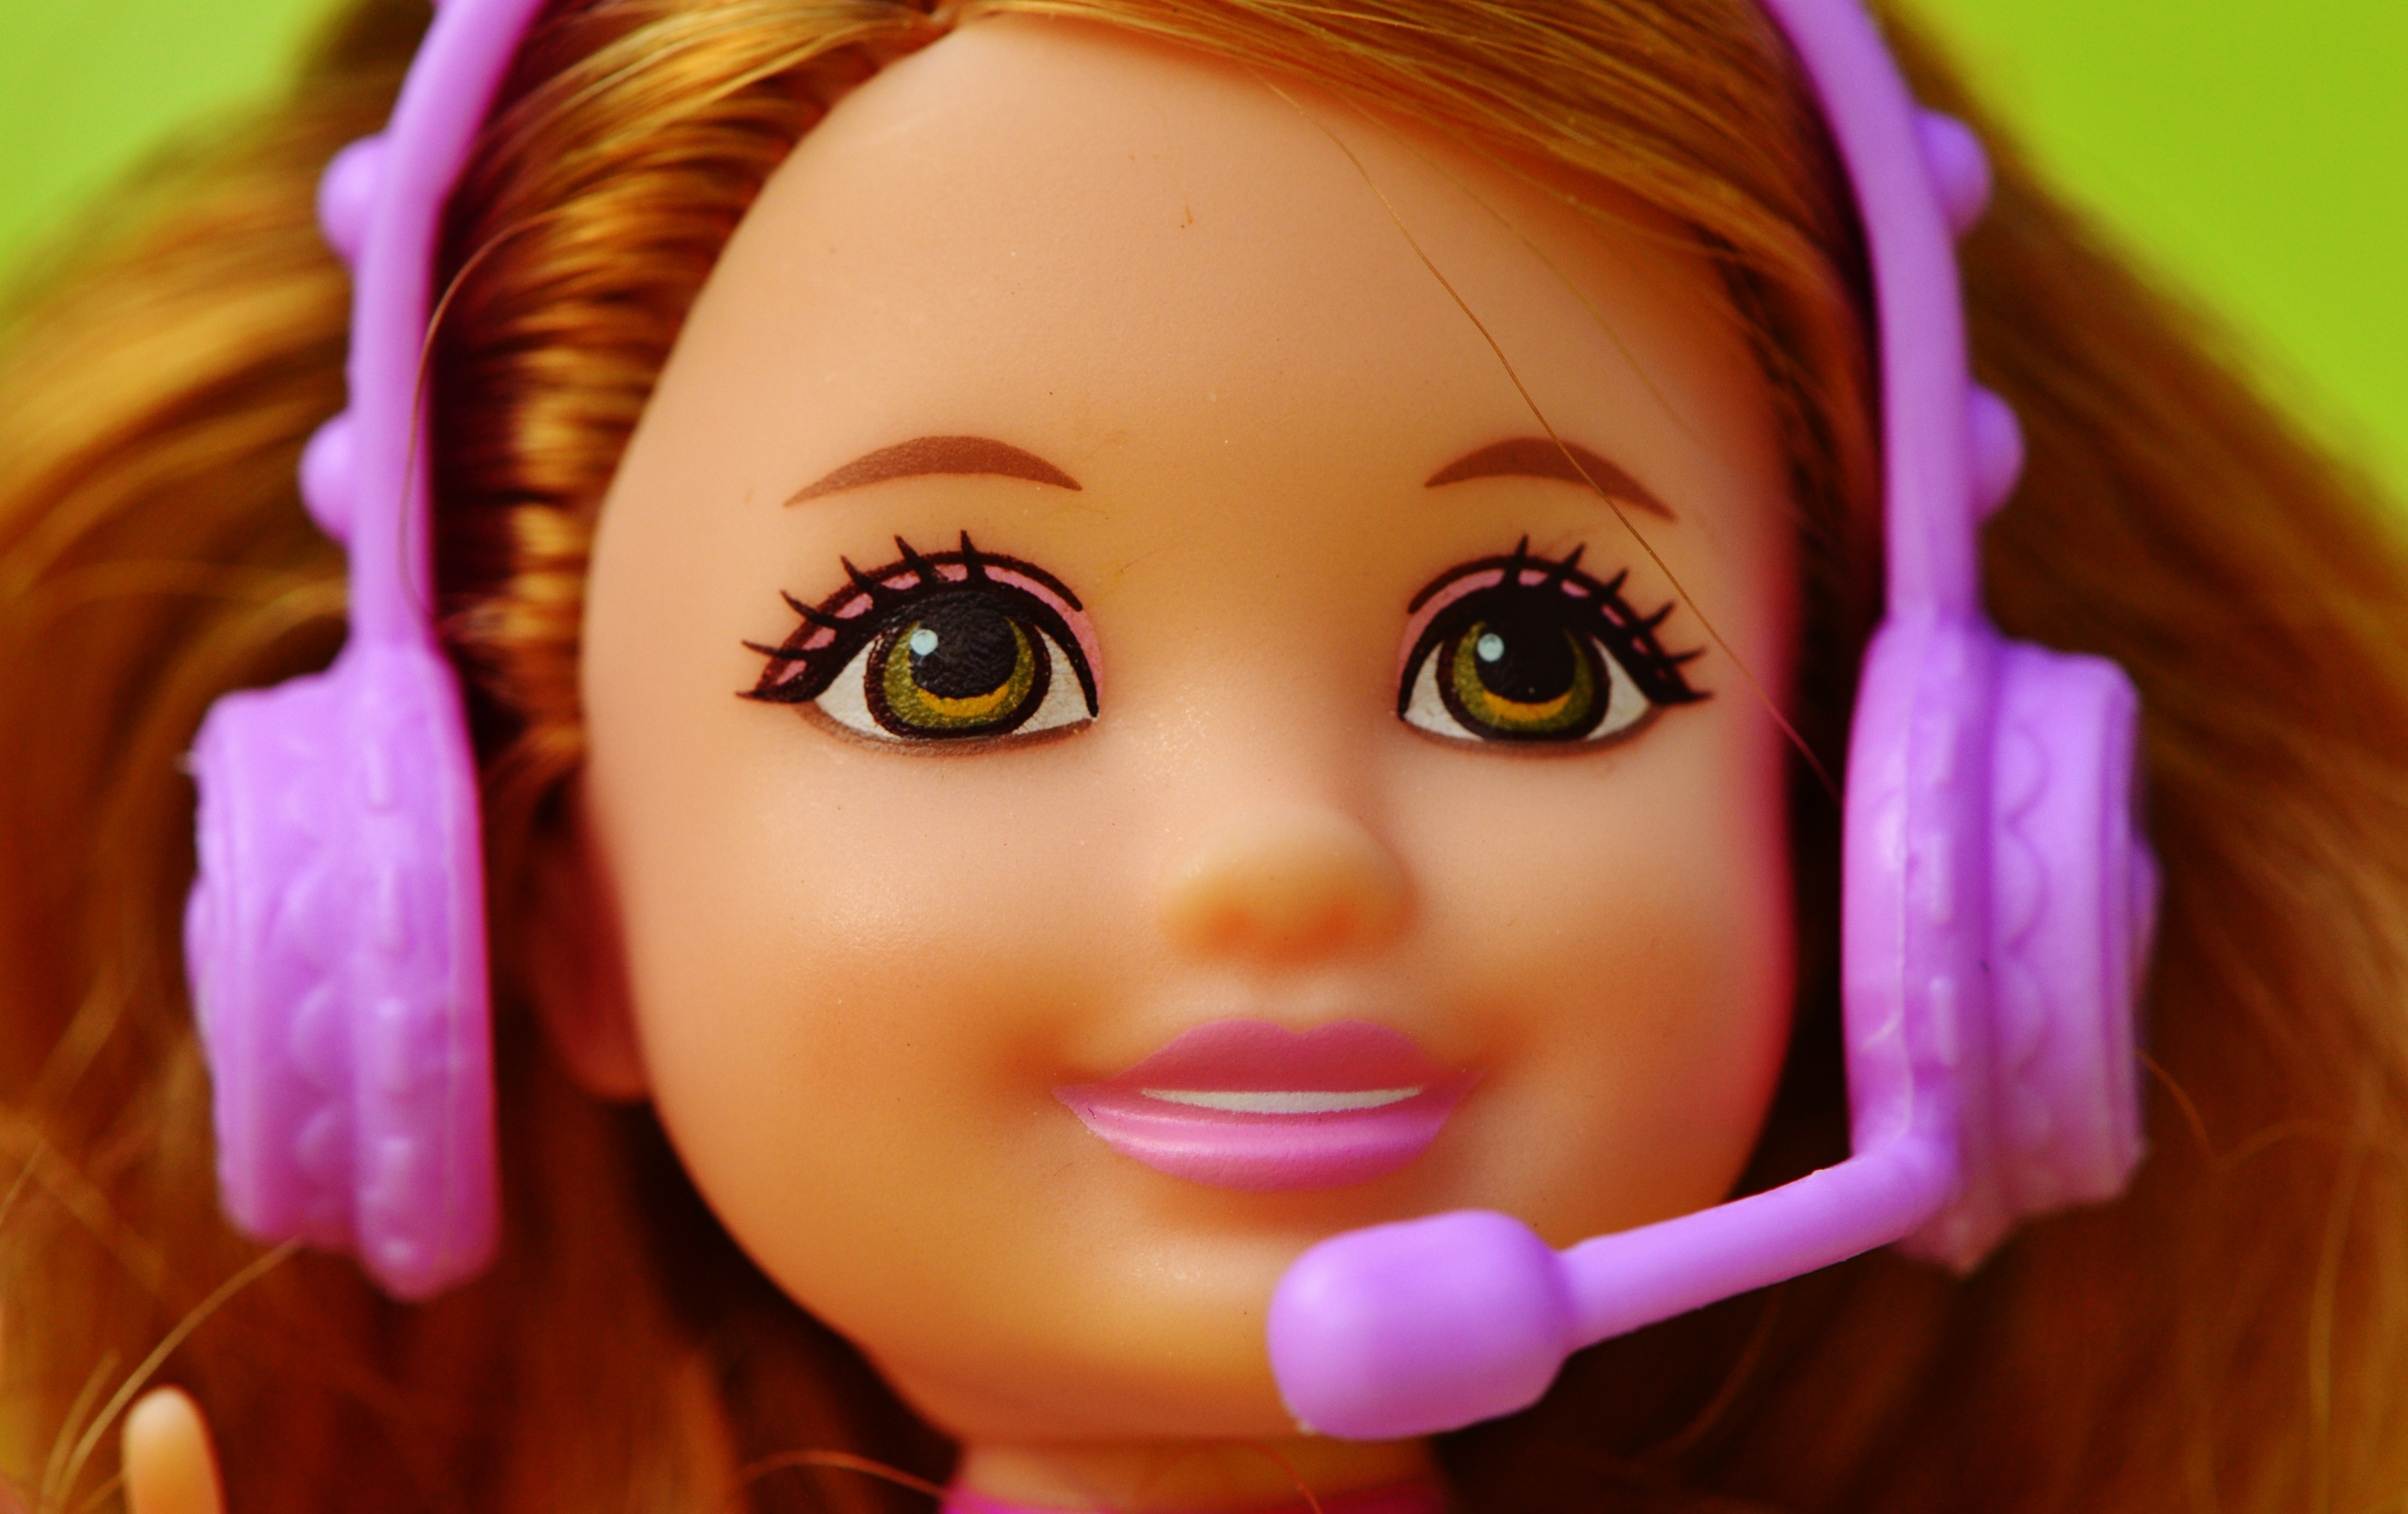
music, girl, hair, play, flower, cute, color, microphone, child, pink, toy, smile, close up, human body, sing, face, doll, nose, happy, headphones, eye, head, toys, skin, beauty, joy, beautiful, blond, pretty, organ, anime, sweetness, barbie, flavor, girls toys